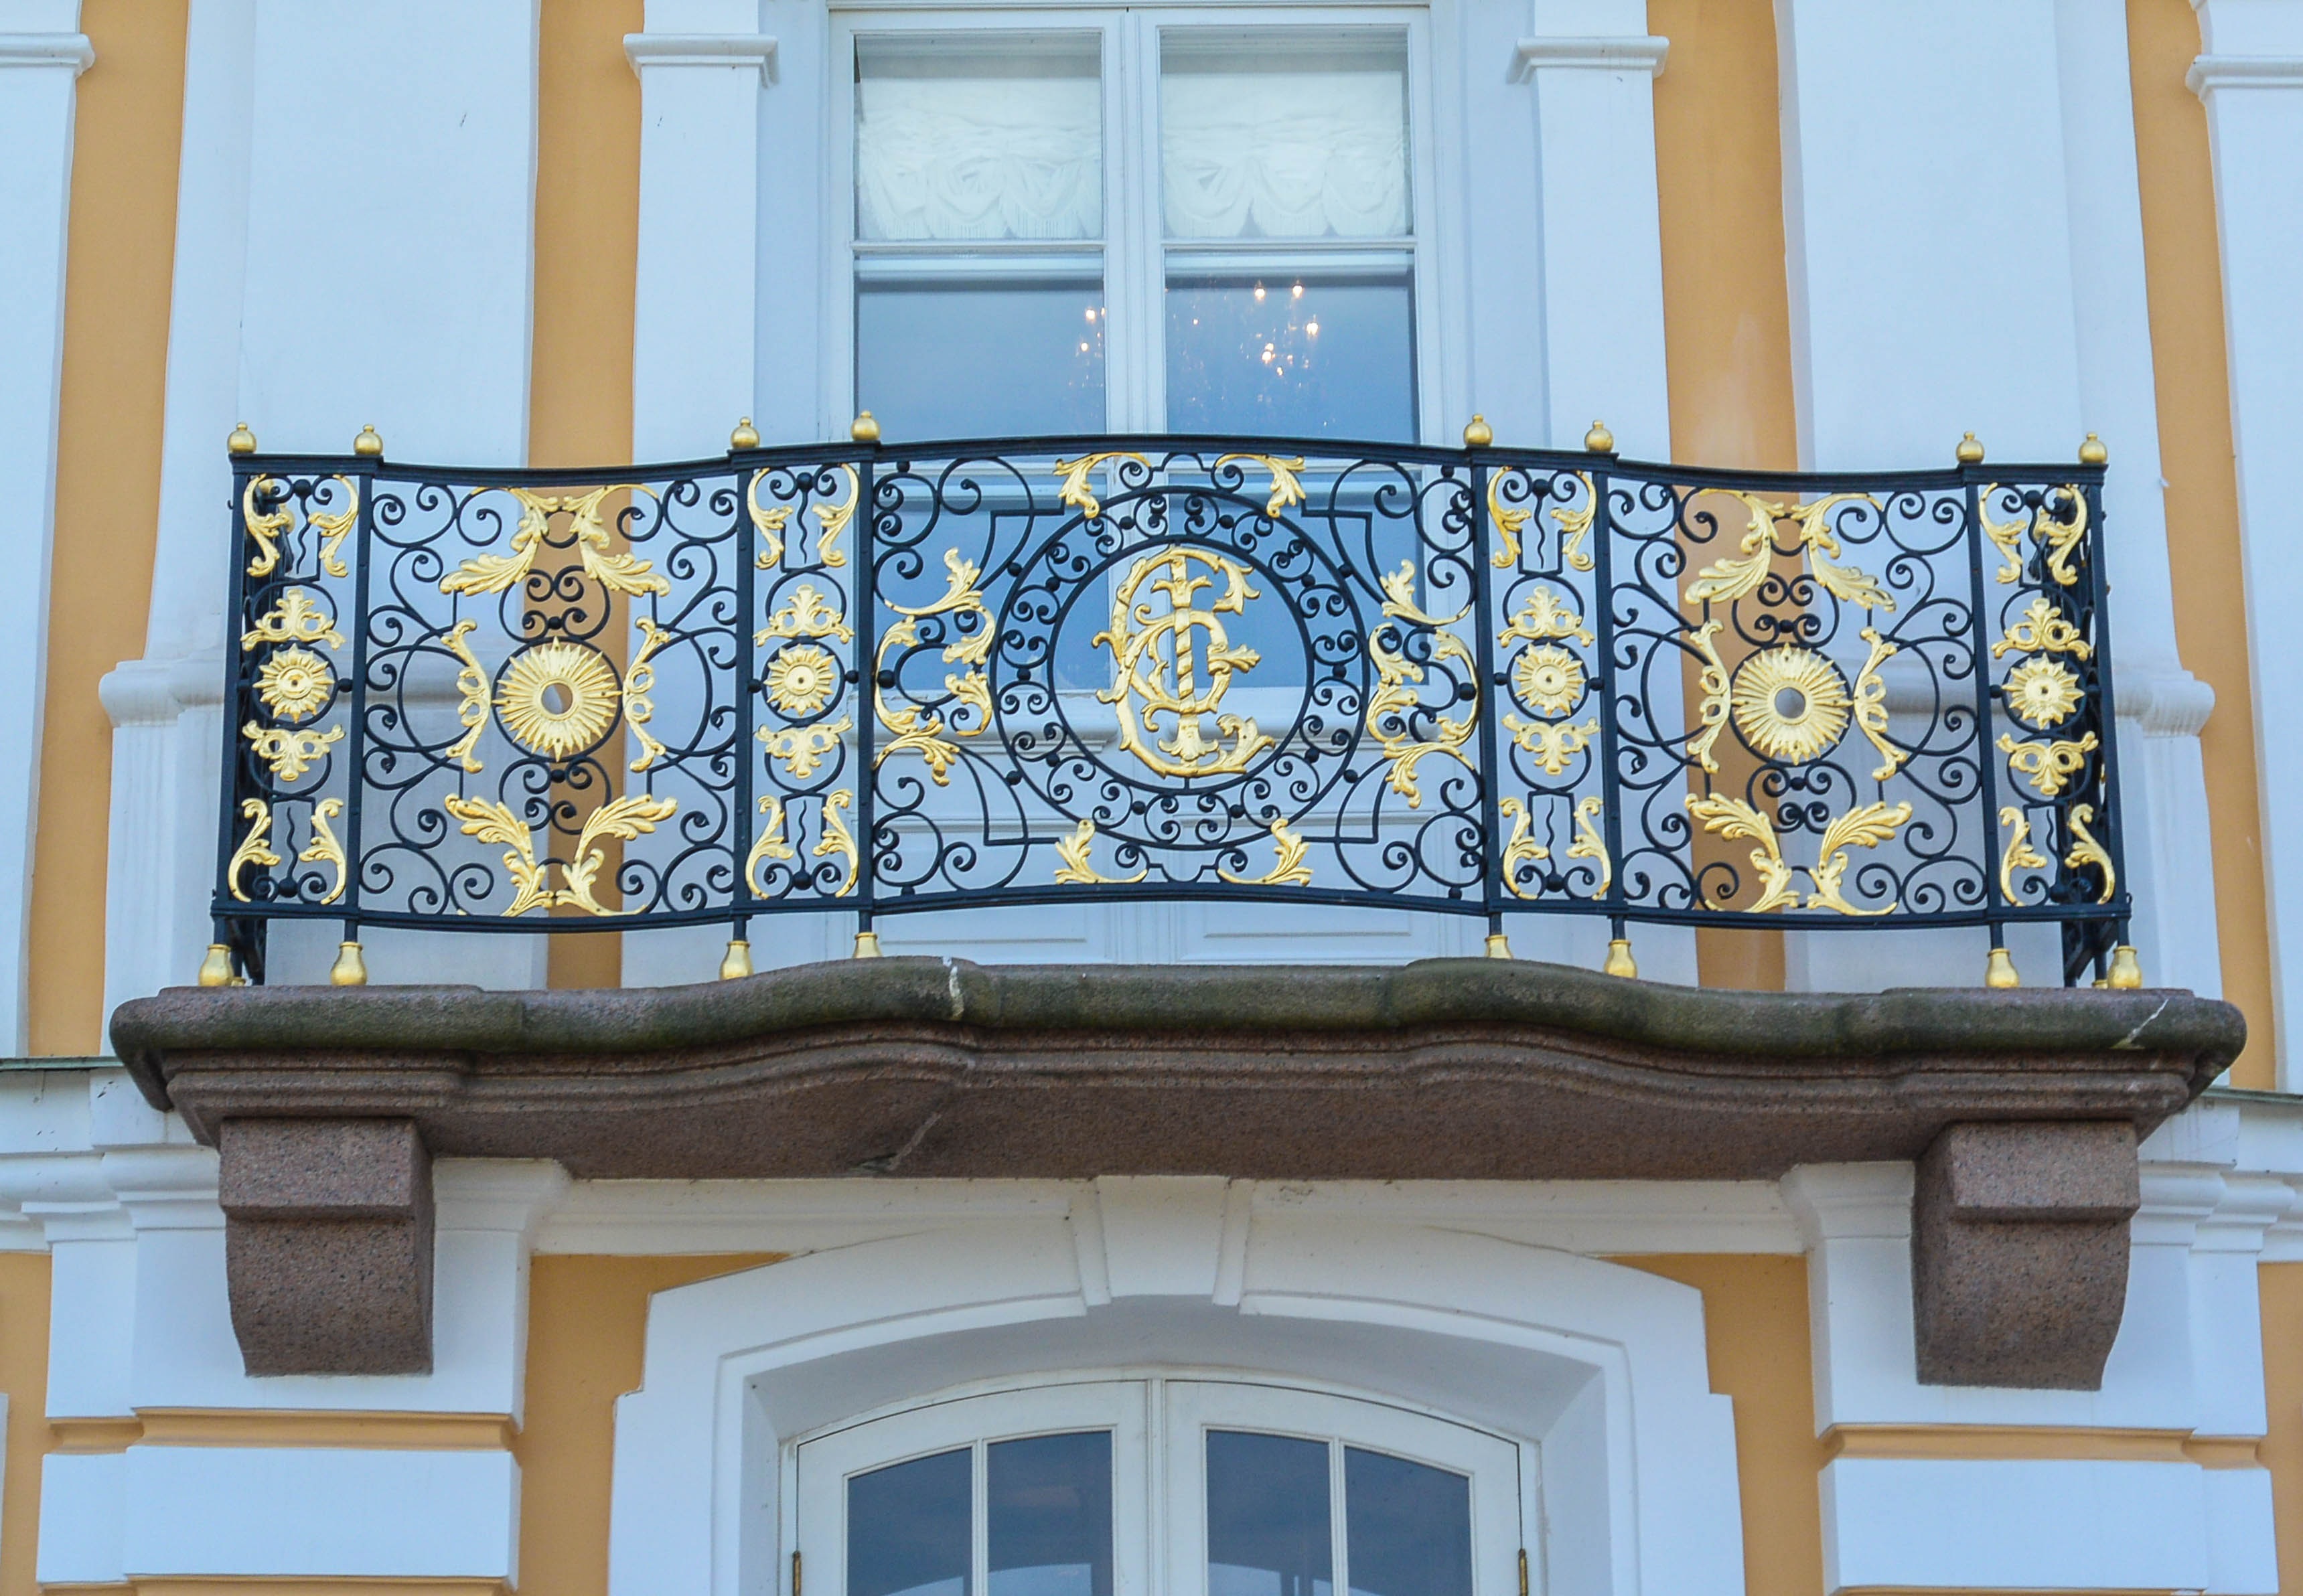
landscape, architecture, street, mansion, house, window, glass, city, home, vacation, tourist, balcony, europe, metal, shadow, ancient, facade, property, tourism, lighting, material, interior design, national, gold, design, euro, beautiful, center, history, style, european, unesco, classic, estate, traditional, baroque, the fa ade of the, sights, appearance, baluster, krypno plan